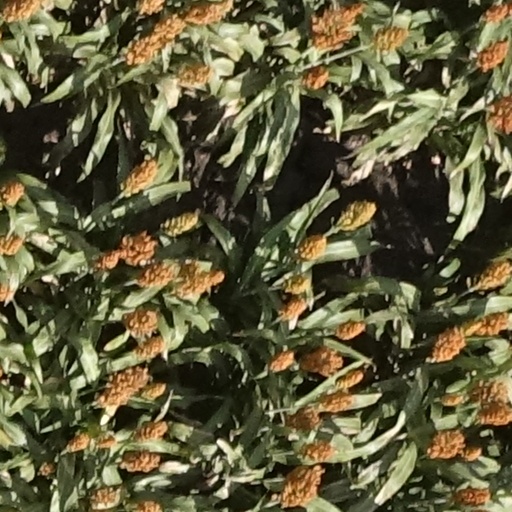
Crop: sorghum